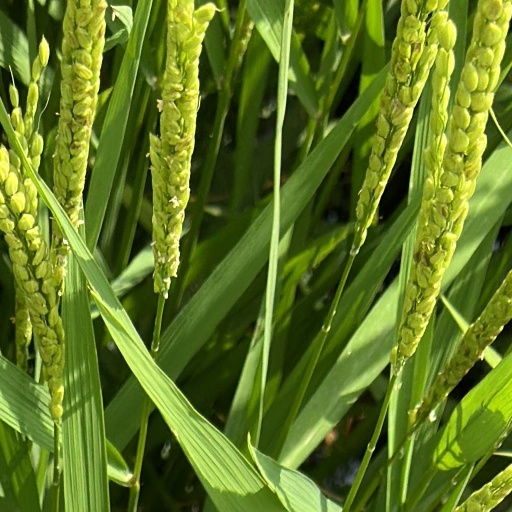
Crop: rice